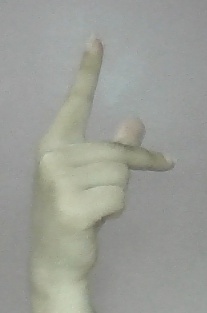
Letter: dha